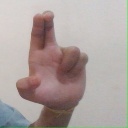
अक्षर: आ